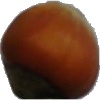
Label: Nut Forest 1